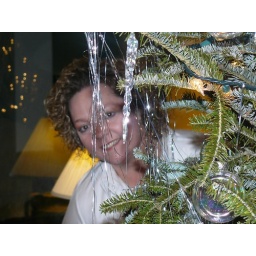
we are too old to rock around the Christmas tree so we just peek....